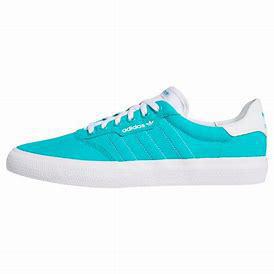
Brand: Adidas
Model: 3MC